History of macroeconomic thought

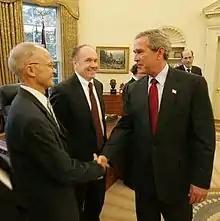
George W. Bush meets Kydland (left) and Prescott (center) at an Oval Office ceremony in 2004 honoring the year's Nobel Laureates.

While "money surprise" models floundered, efforts continued to develop a new classical model of the business cycle. A 1982 paper by Kydland and Prescott introduced real business cycle theory (RBC). Under this theory business cycles could be explained entirely by the supply side, and models represented the economy with systems at constant equilibrium. RBC dismissed the need to explain business cycles with price surprise, market failure, price stickiness, uncertainty, and instability. Instead, Kydland and Prescott built parsimonious models that explained business cycles with changes in technology and productivity. Employment levels changed because these technological and productivity changes altered the desire of people to work. RBC rejected the idea of high involuntary unemployment in recessions and not only dismissed the idea that money could stabilize the economy but also the monetarist idea that money could destabilize it.